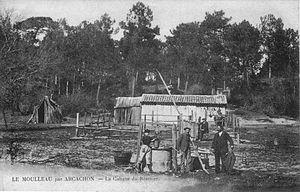
Le Moulleau est l'un des quartiers d'Arcachon, composé par ailleurs de la ville d'Été, la ville d'Hiver, la ville de Printemps, la ville d'Automne et le quartier Abatilles-Péreire.
Une cabane est une construction immobilière destinée à servir d'abri temporaire, saisonnier ou provisoire à des personnes, des biens ou des activités, par opposition à la maison, laquelle sert d'abri permanent.
Une cabane de résinier est un type d'habitat traditionnel des Landes de Gascogne, associé à la pratique du gemmage.